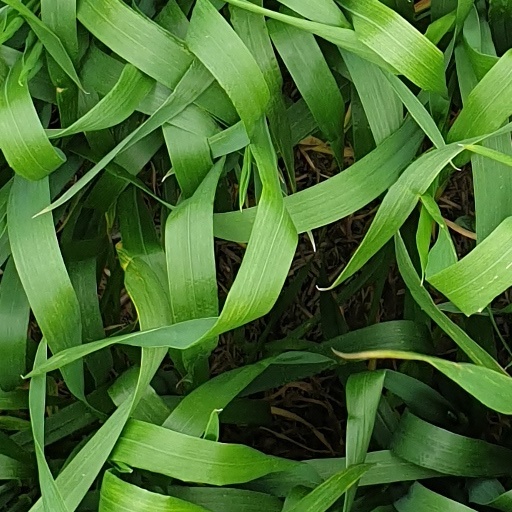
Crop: wheat